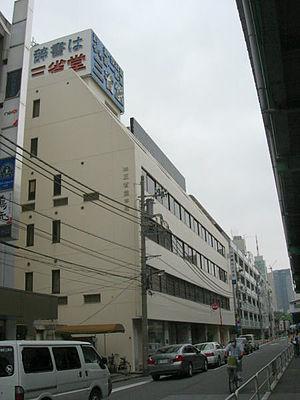
Sanseidō Co., Ltd. est une maison d'édition japonaise connue pour ses publications de dictionnaires et de manuels.